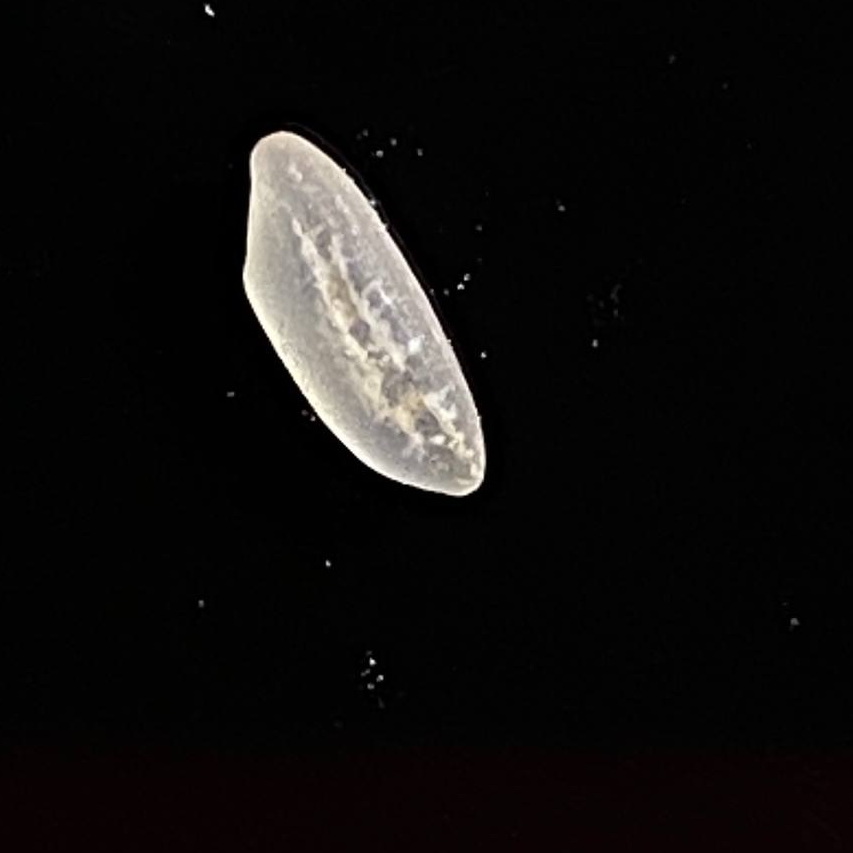
Rice variety: Katarivog